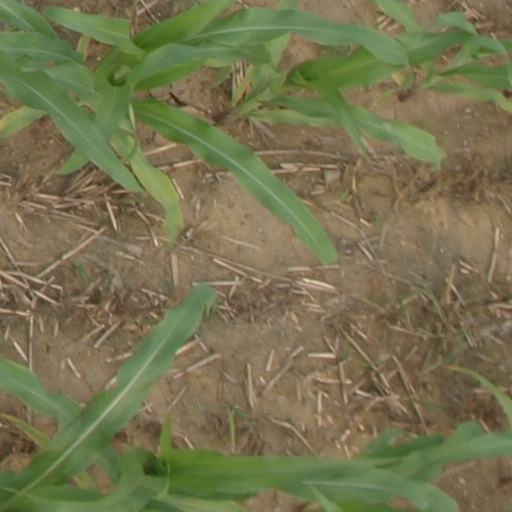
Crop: maize; corn